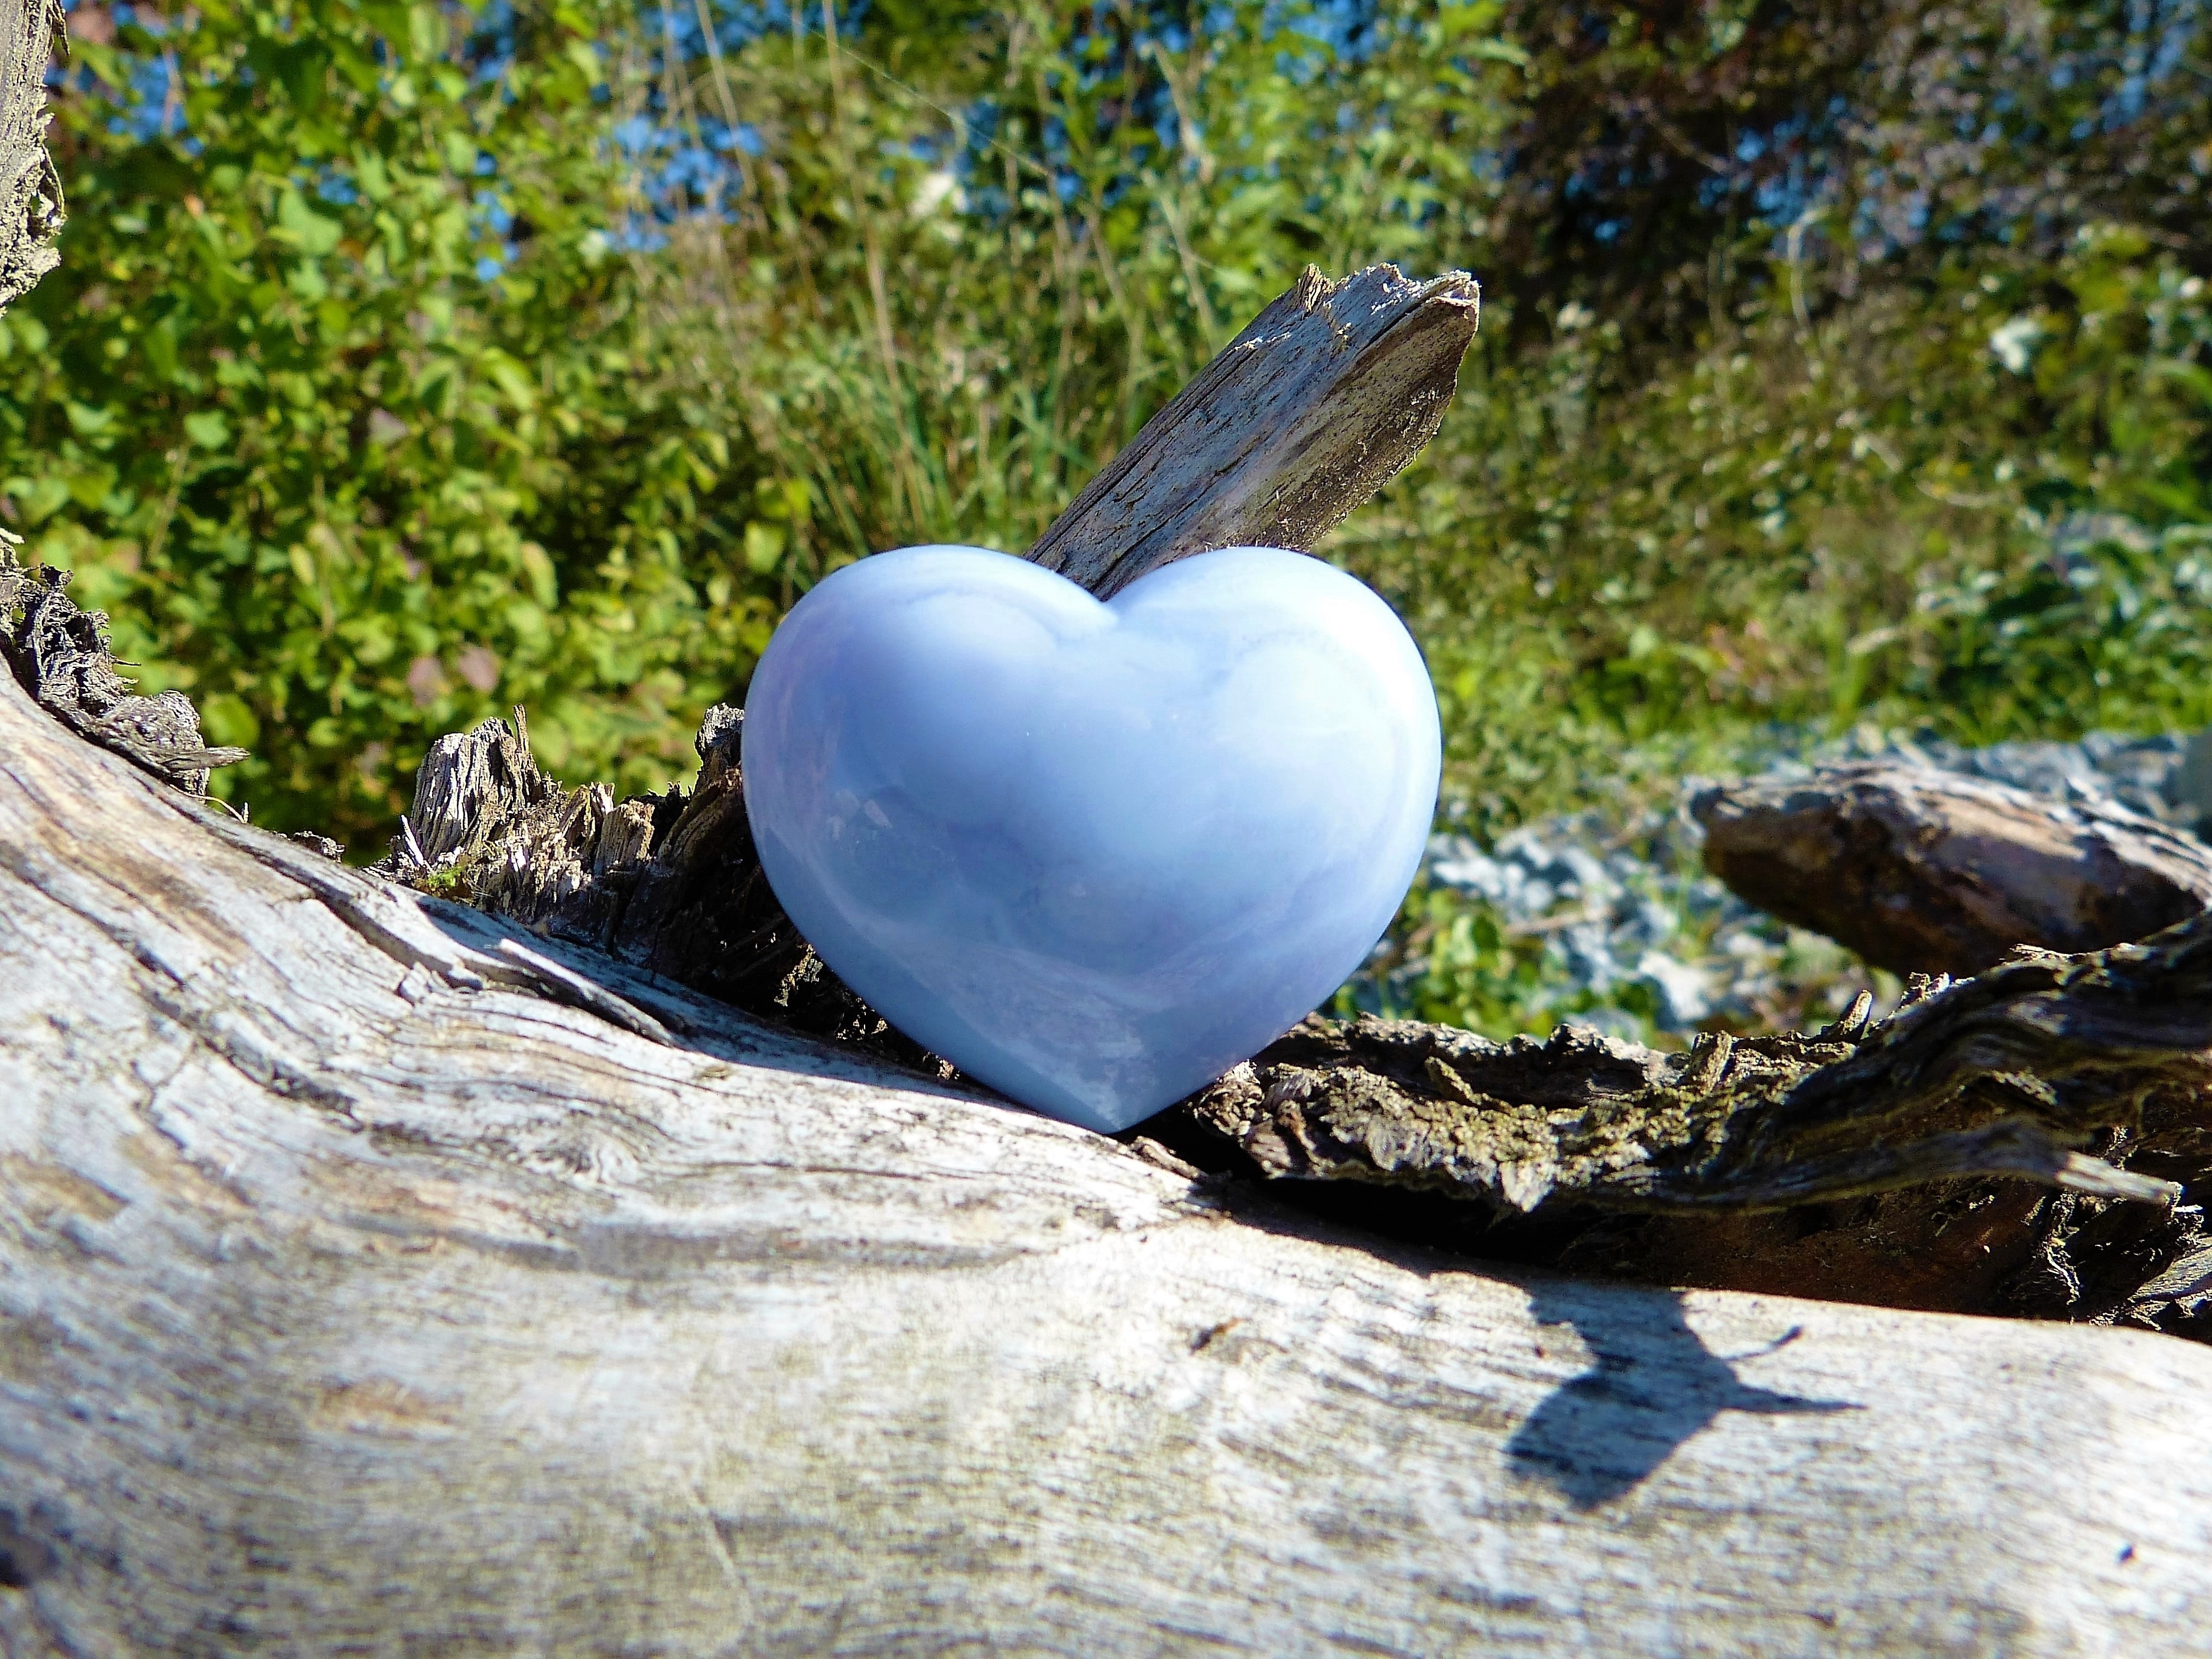
tree, nature, rock, branch, plant, leaf, flower, stone, love, heart, produce, blue, flora, luck, light blue, chalcedony